The Civic Culture

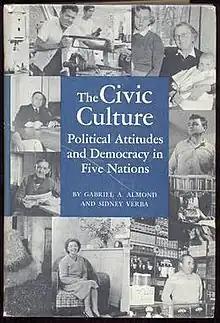
Cover of the 1963 edition

The Civic Culture or The Civic Culture: Political Attitudes and Democracy in Five Nations is a 1963 political science book by Gabriel Almond and Sidney Verba. The book is credited with popularizing the political culture sub-field and is considered to be the first systematic study in this field.